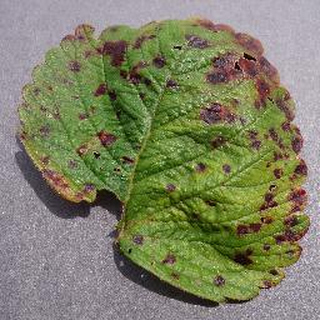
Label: strawberry_leaf_scorch